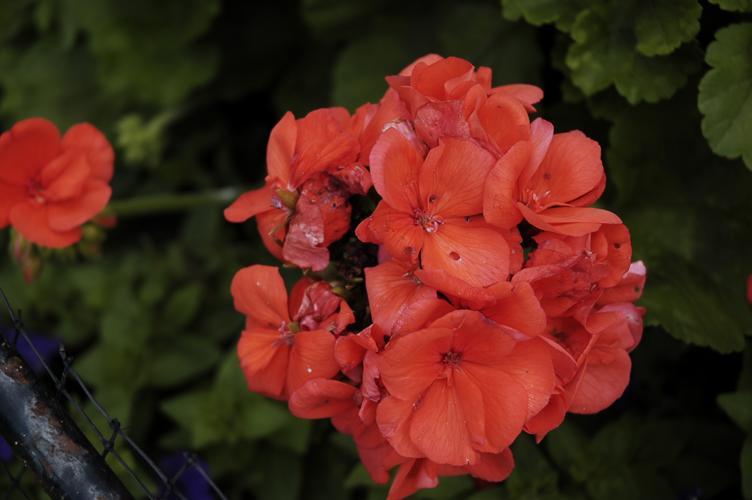
Label: geranium